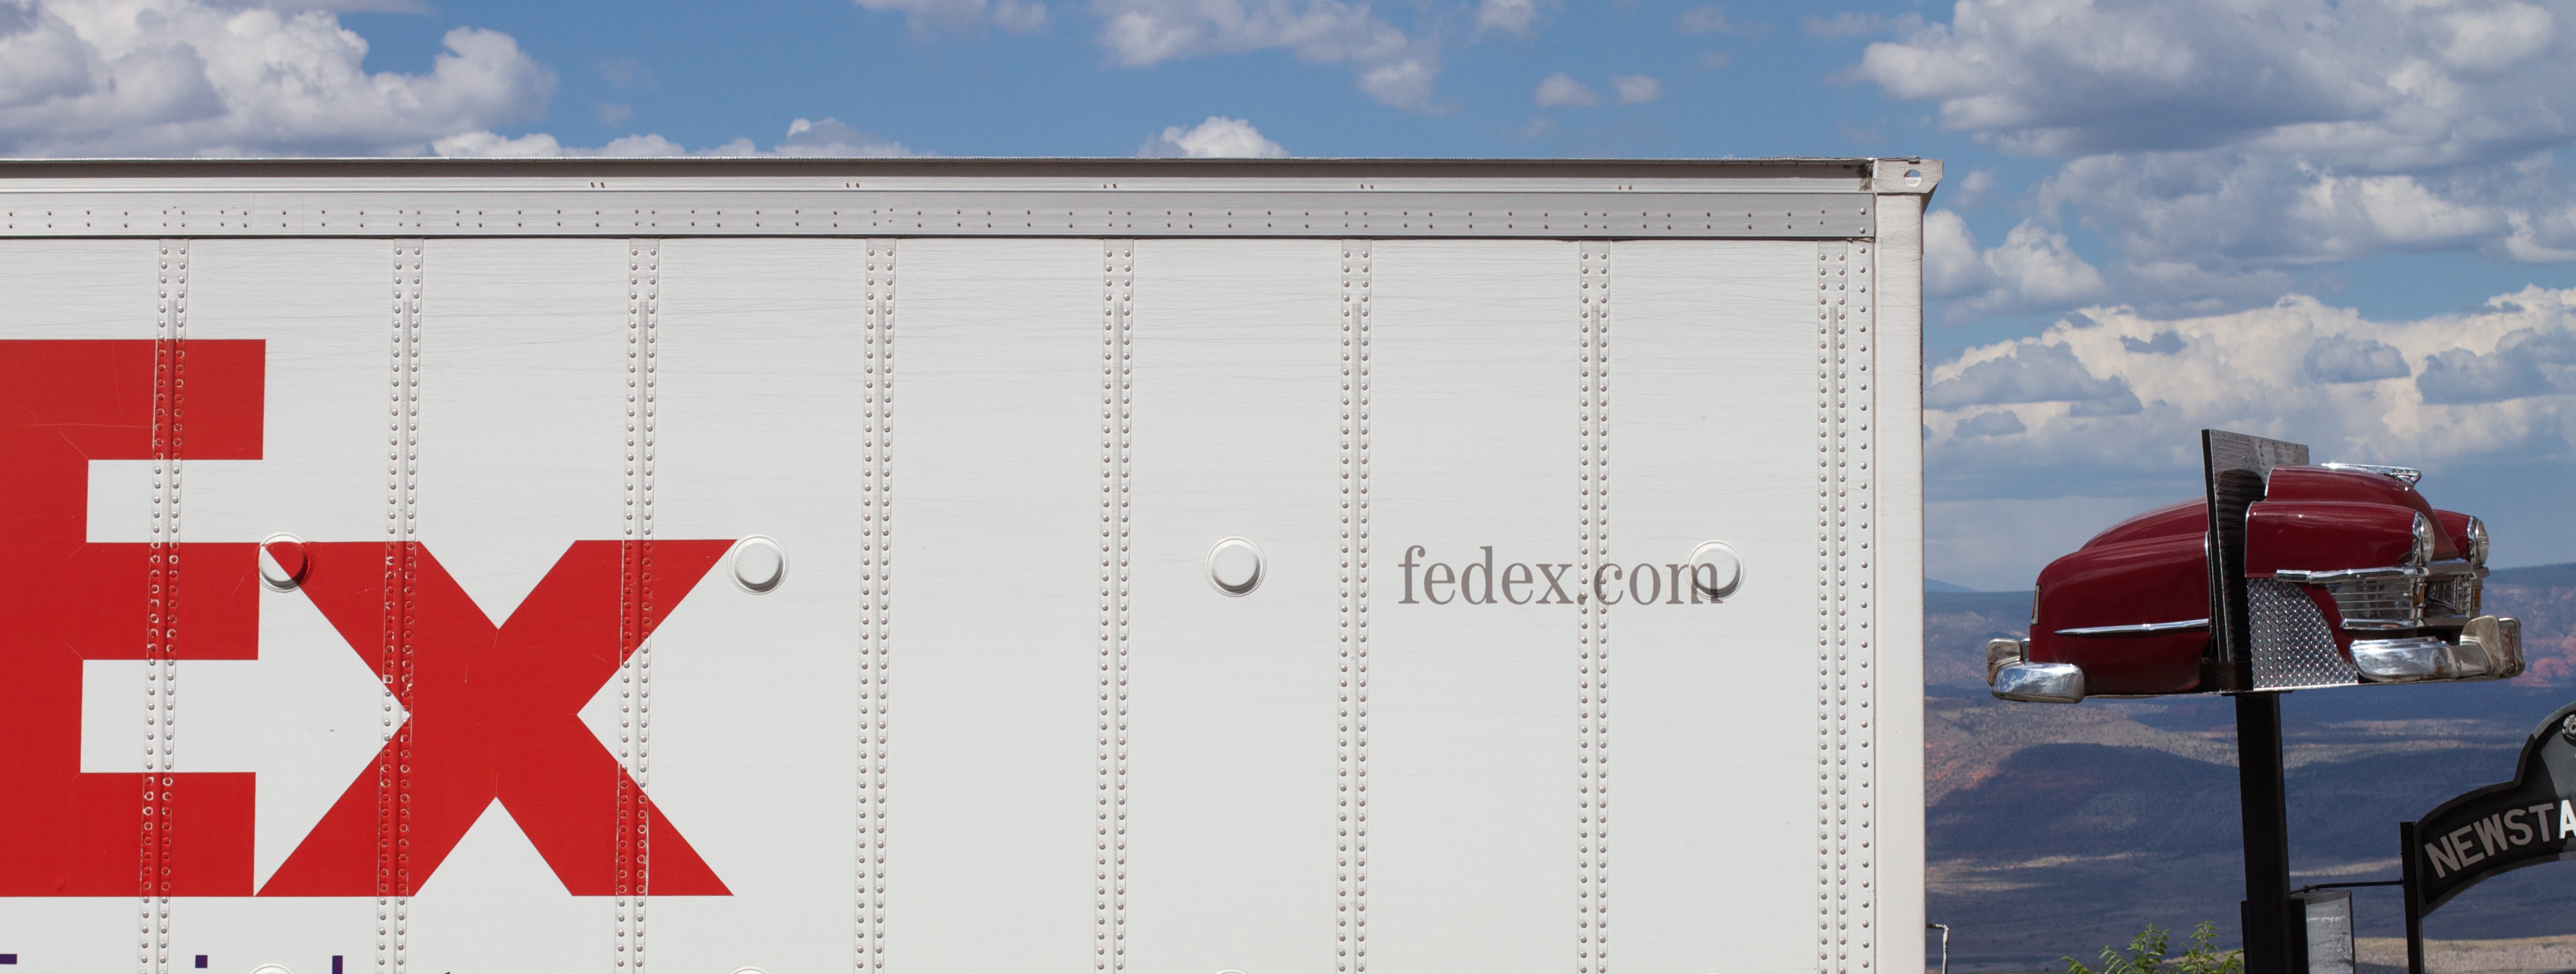
brand